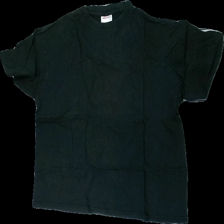
View: front
Type: T-shirt
Category: Unisex
Brand: Not in the list
Brand text on label: westee
Colors: Black
Material: 87% cotton, 13% polyester
Cut: Regular, C-collar
Size: M
Season: All
Price range: <50
Recommended usage: Remake